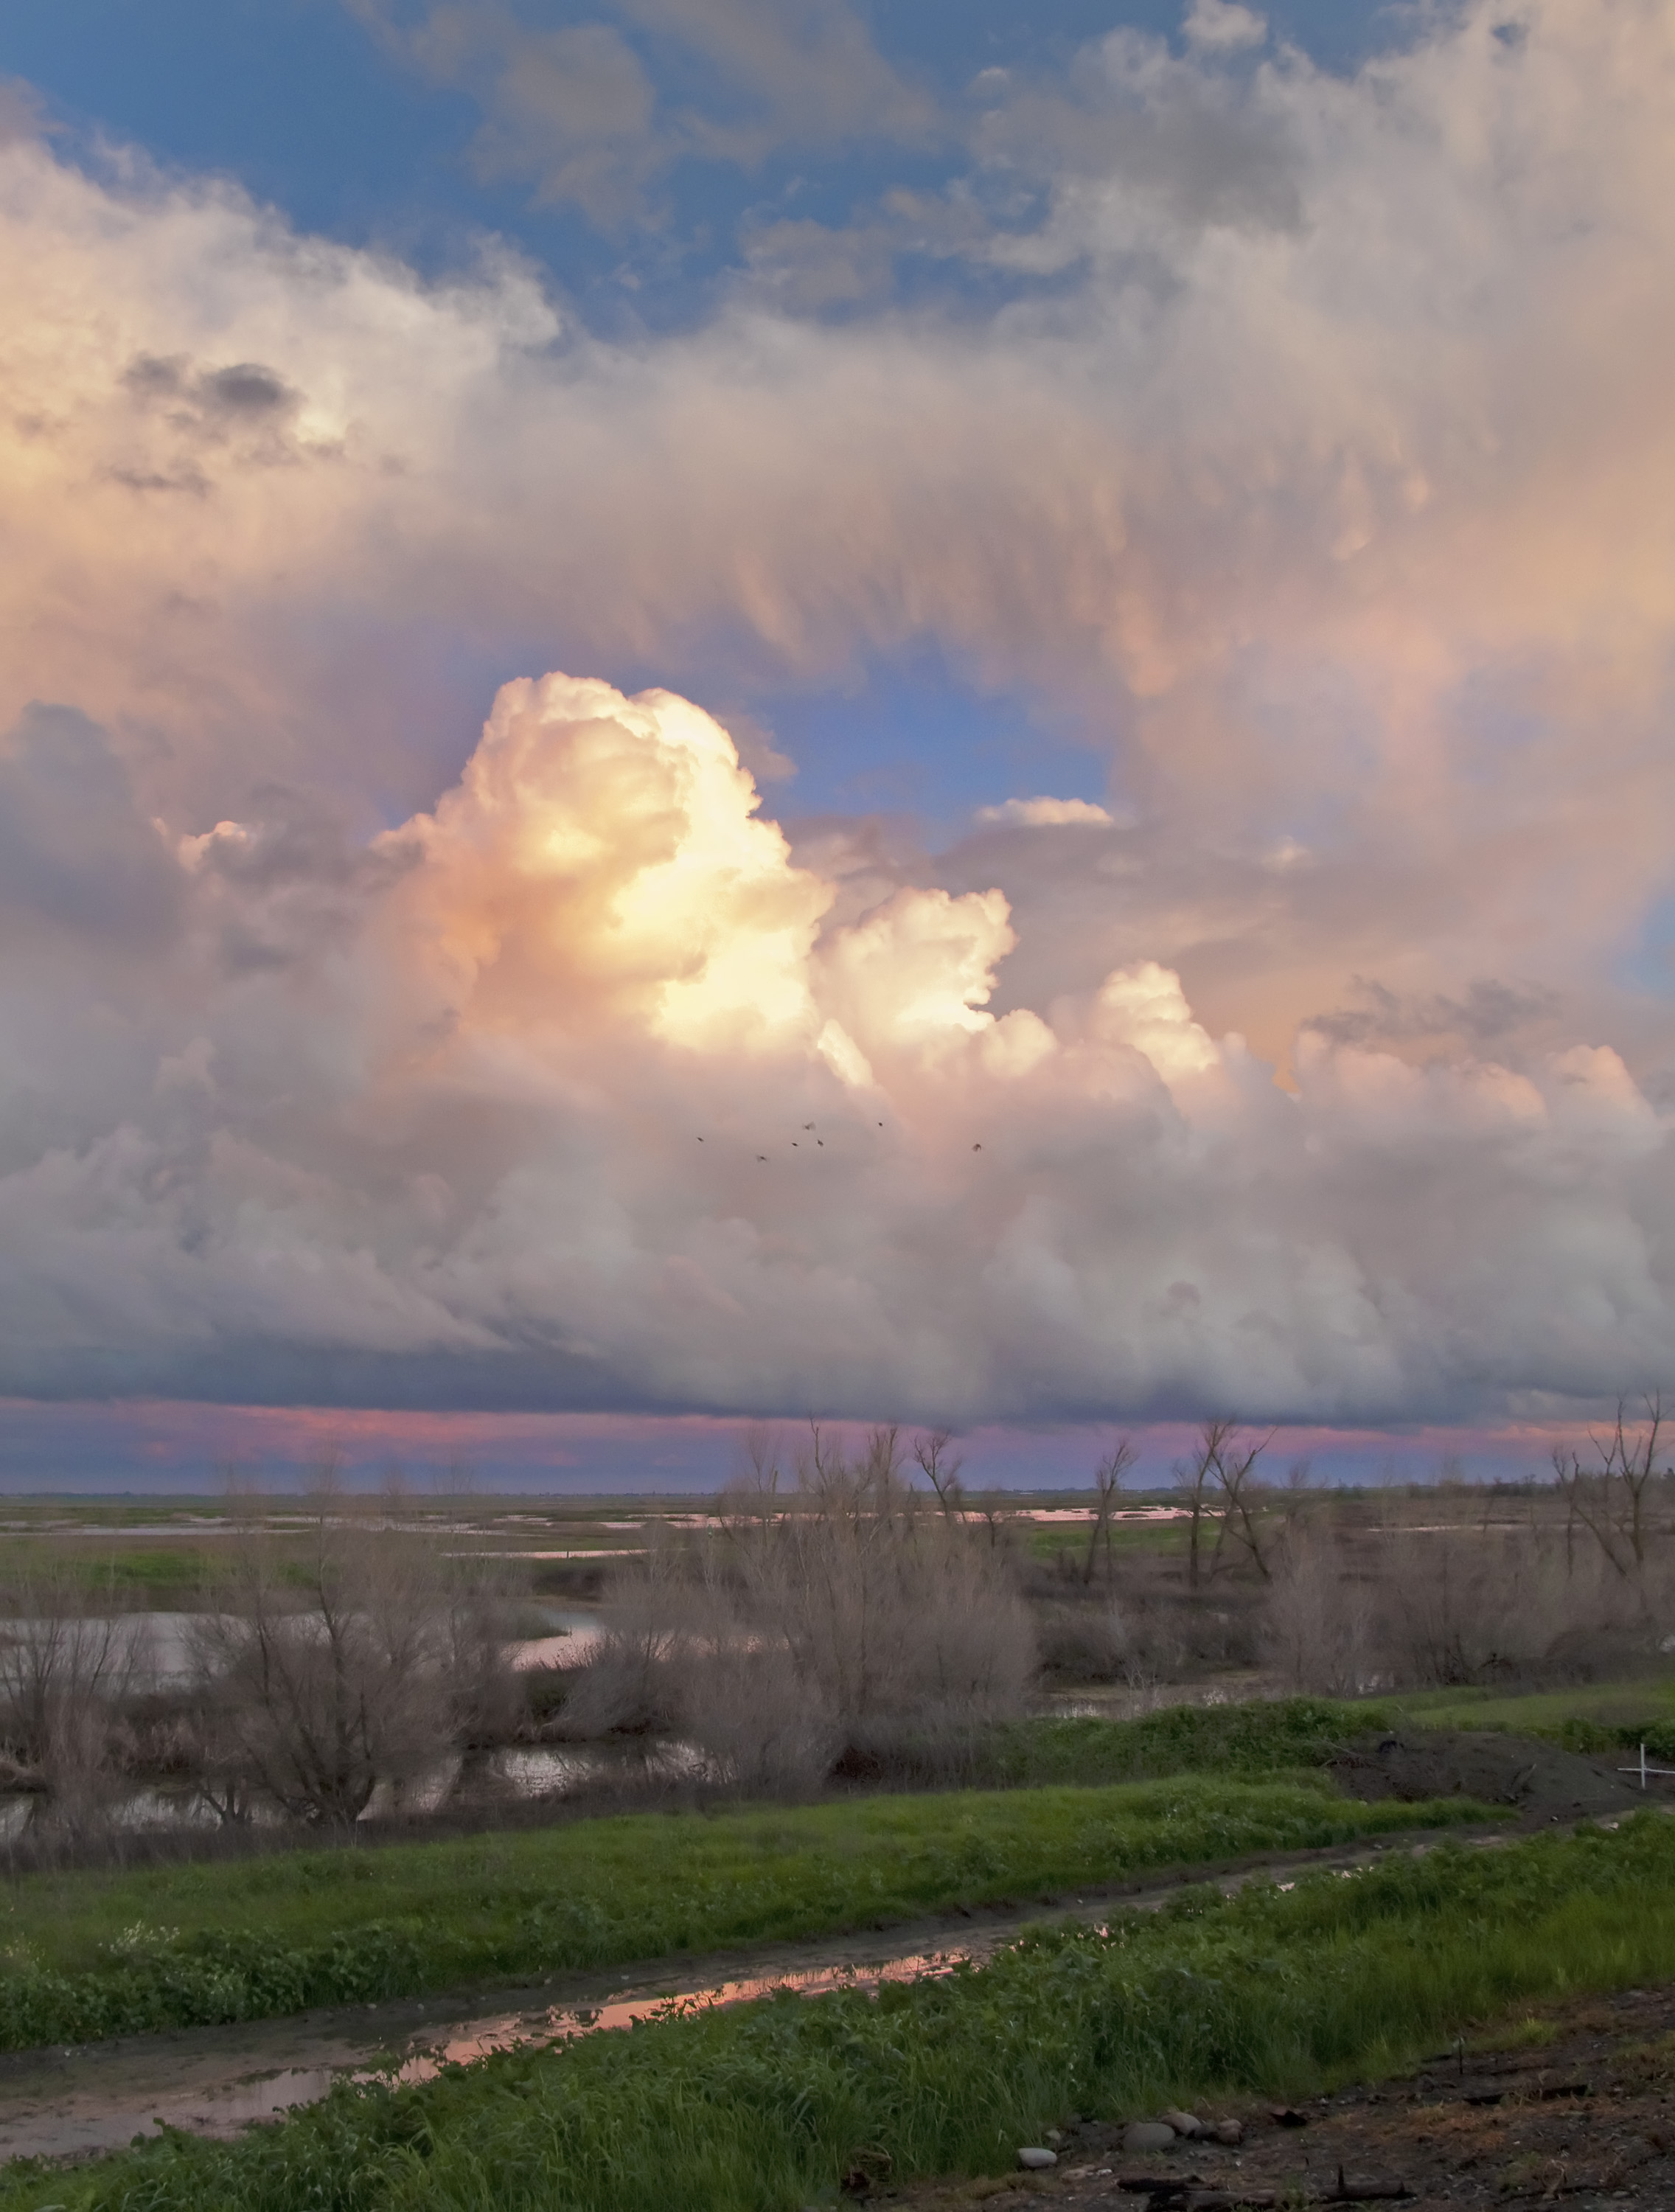
landscape, nature, horizon, cloud, sky, sunset, field, prairie, sunlight, morning, hill, dawn, atmosphere, dusk, evening, weather, cumulus, plain, clouds, thunderstorm, yolobypass, yolo, rural area, elni o, yolocauseway, yolobypasswildlifearea, meteorological phenomenon, atmospheric phenomenon, atmosphere of earth